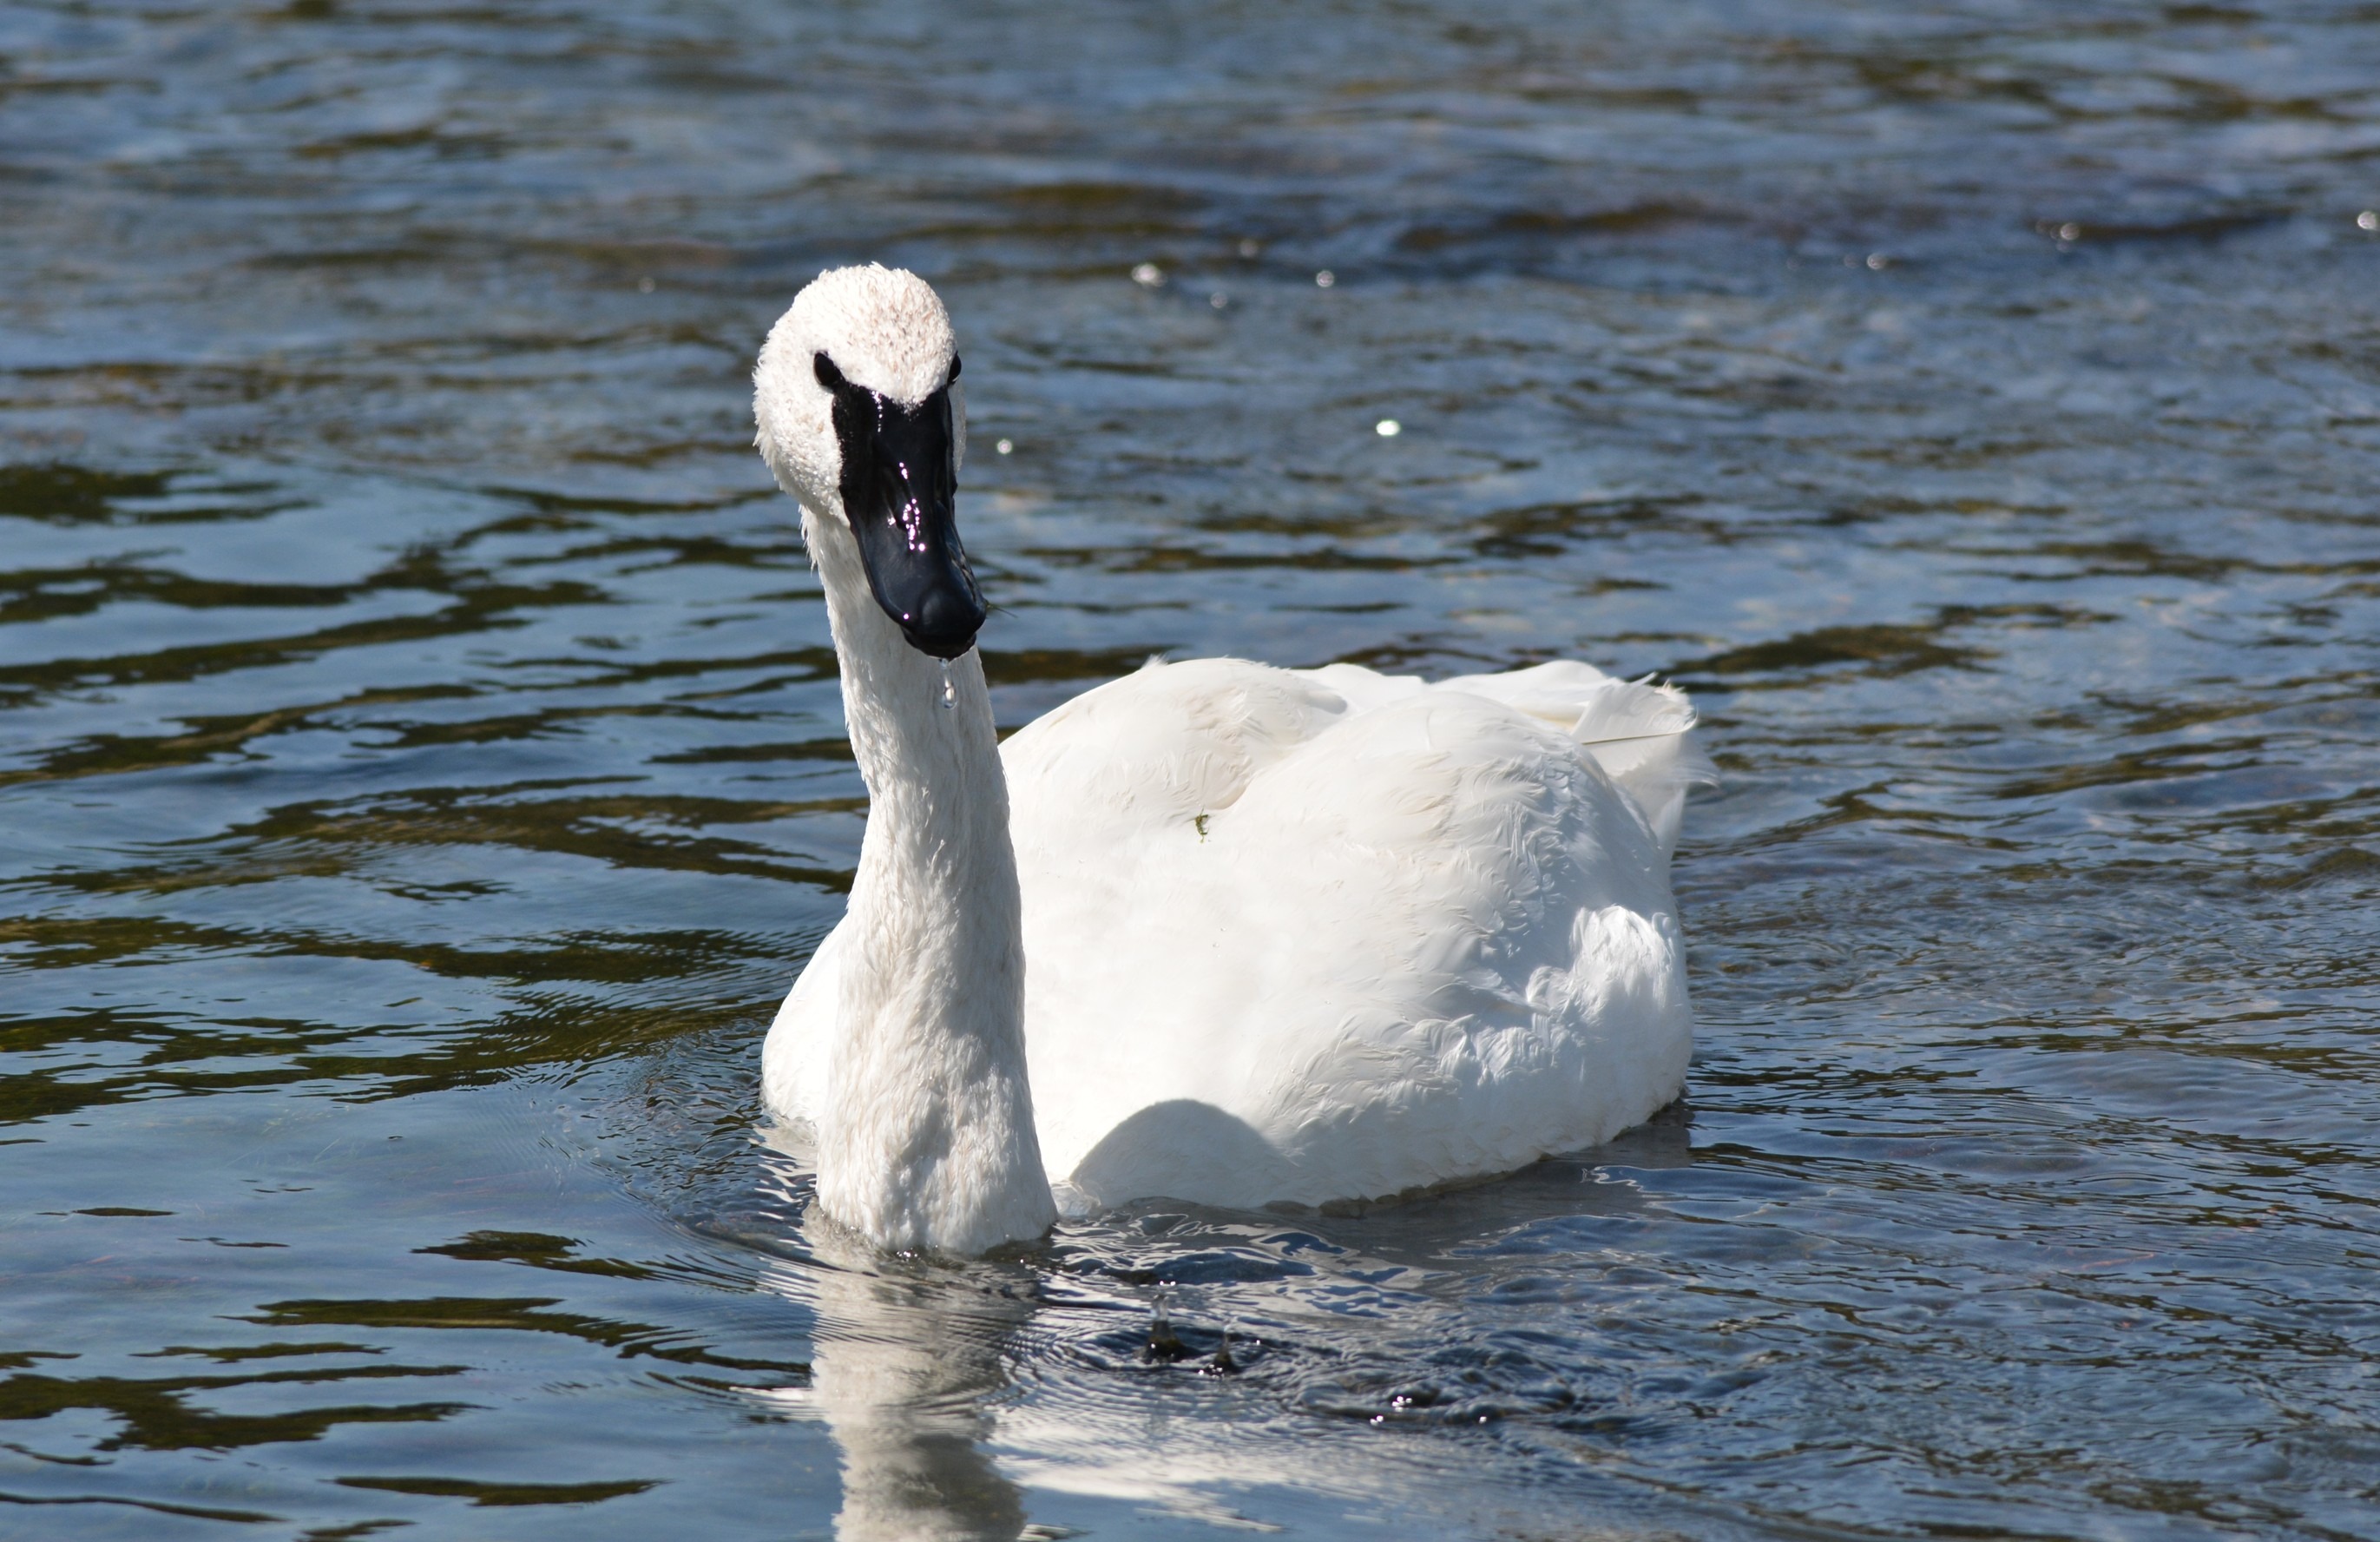
water, nature, bird, white, river, wildlife, beak, natural, fauna, yellowstone, swan, feathers, vertebrate, beautiful, waterfowl, water bird, ducks geese and swans